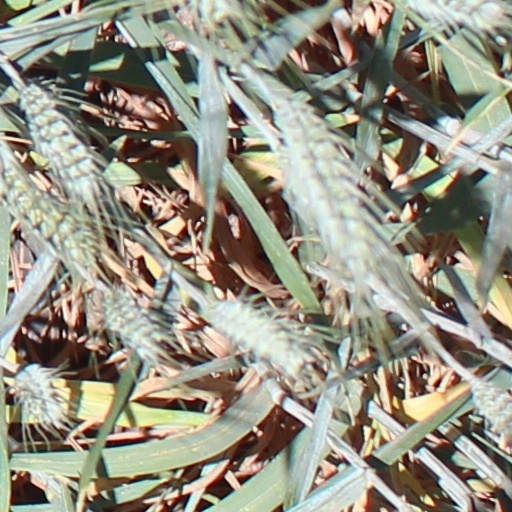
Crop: wheat